Peter Claver Building

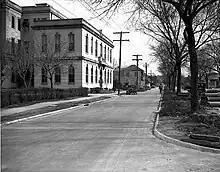
The French Hospital on Orleans Avenue, 1937

The Peter Claver Building, previously the French Hospital, was a historic building in New Orleans, Louisiana. It occupied the square bounded by Orleans, Derbigny, Ann Street, and Roman Streets, just back from Claiborne Avenue.